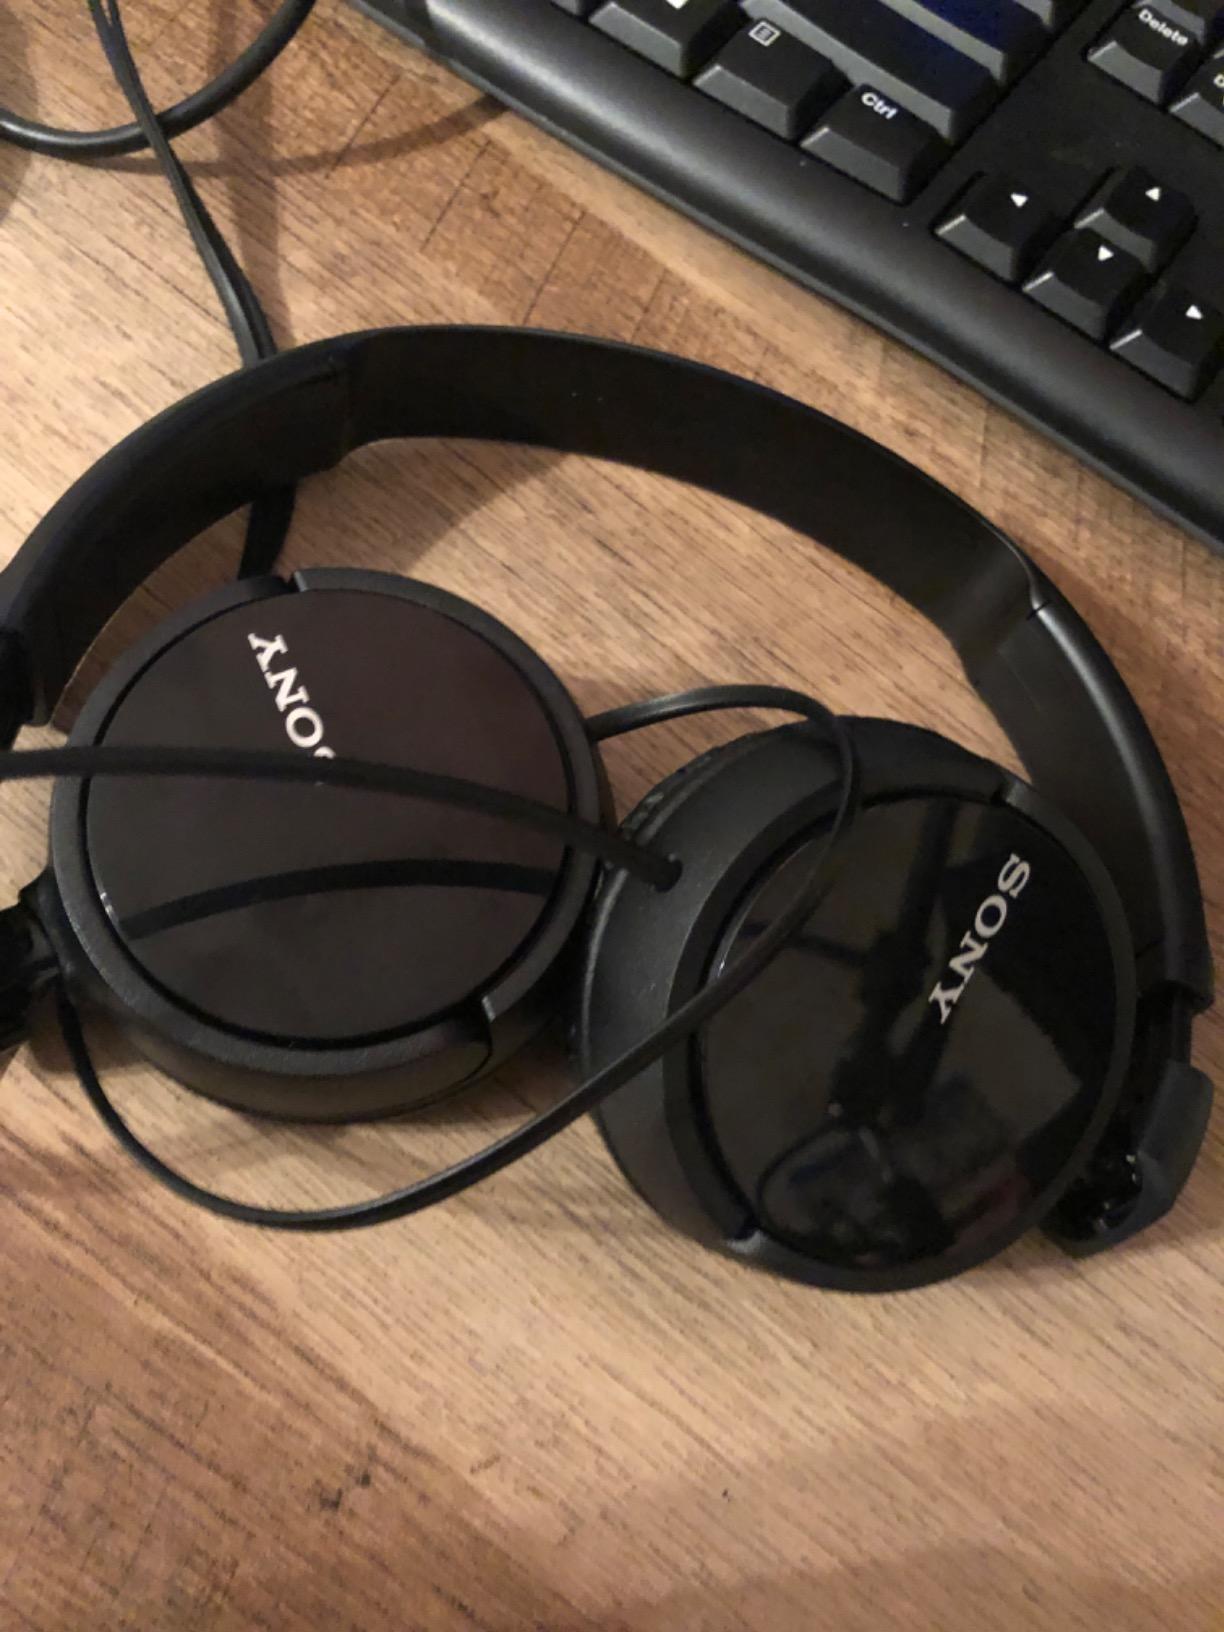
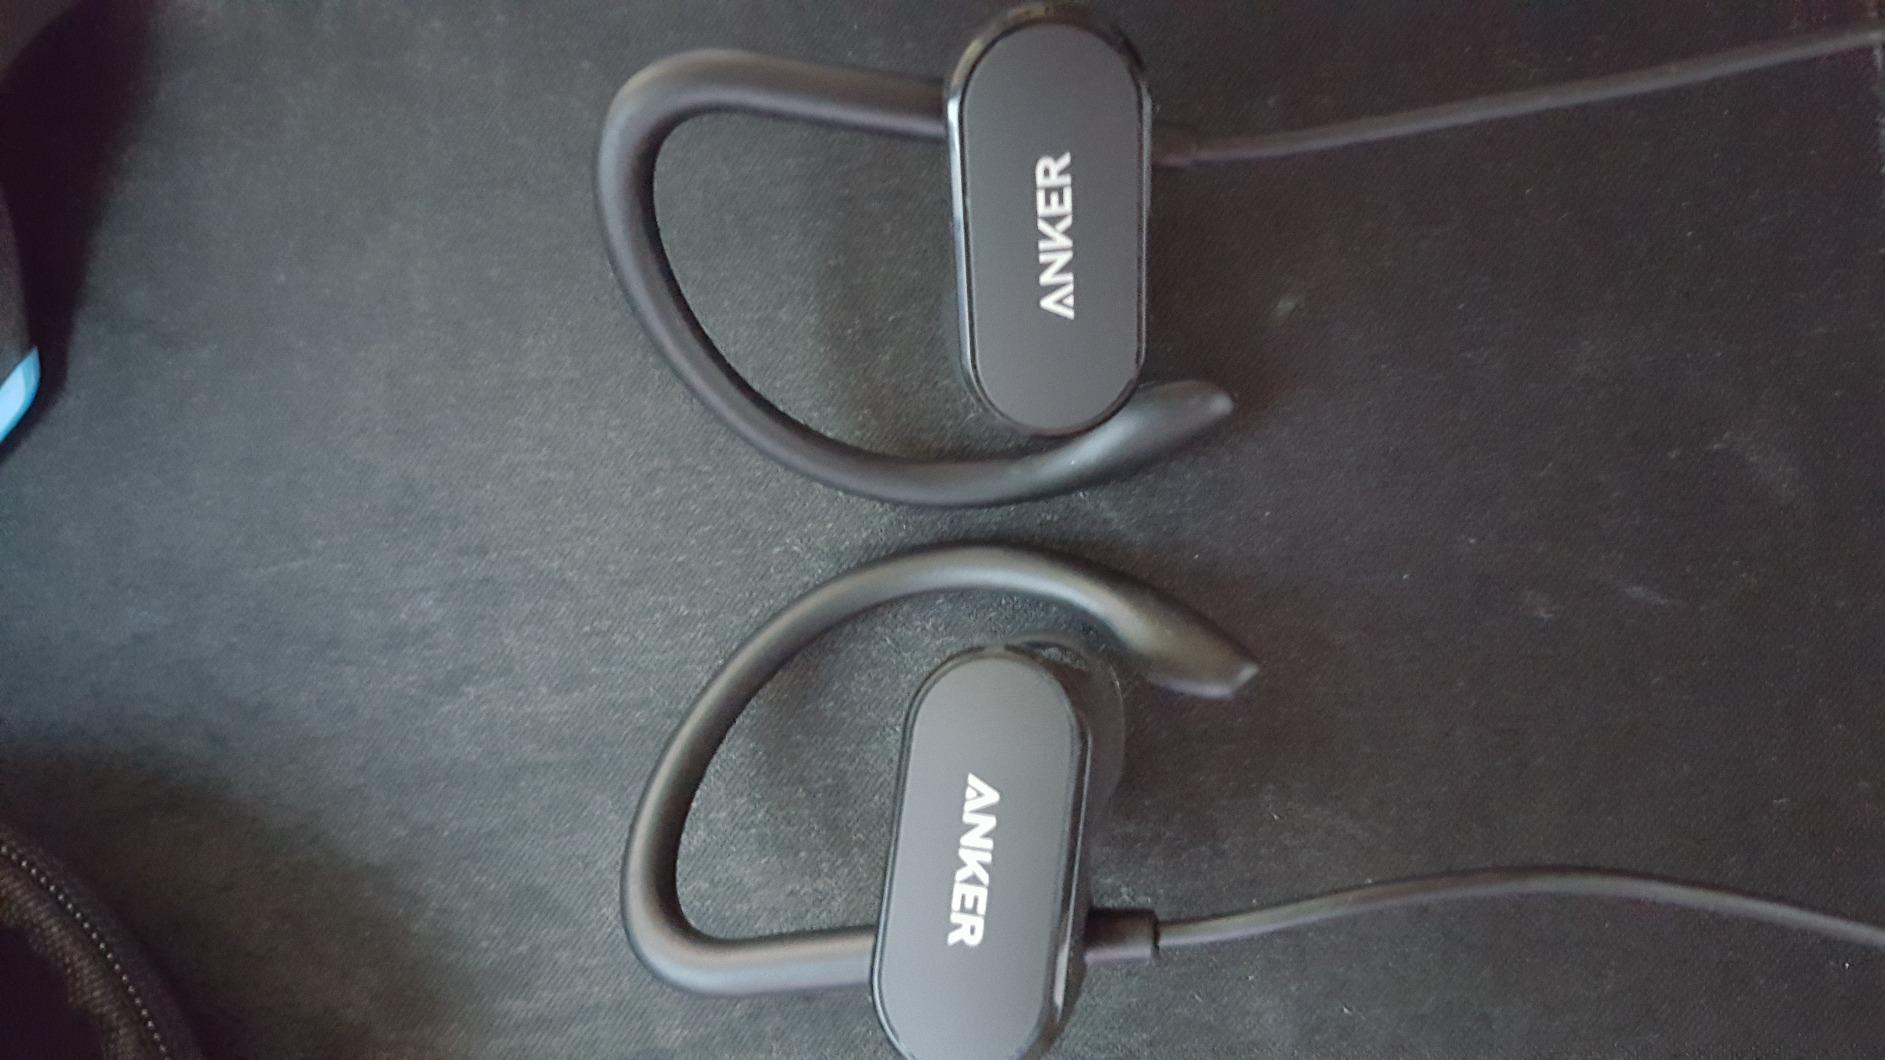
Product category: headphones
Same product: no